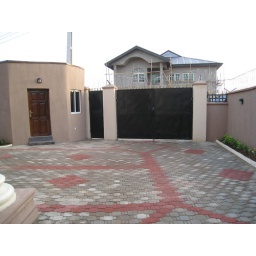
walled in front yard-- the wooden door is where the armed guard sleeps.